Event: Nepal Earthquake
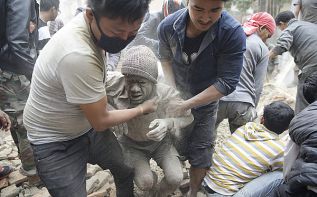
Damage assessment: damage